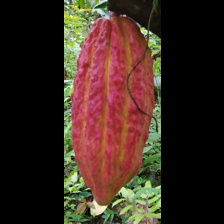
Label: sana